Khond people

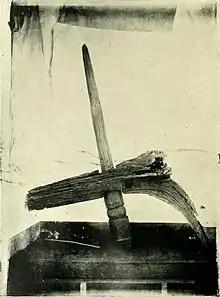
Meriah sacrifice post.

Traditionally the Khond religious beliefs were syncretic combining totemism, animism, ancestor worship, shamanism and nature worship. British writers also note that the Khonds practiced human sacrifice. Traditional Khond religion involved the worship mountains, Rivers, Sun, Earth. Baredi is place of worship. Traditional Khond religion involved different rituals such as Jhagadi or Kedu or Meriah Puja, Sru Penu Puja, Dharni Penu Puja, Guruba Penu Puja, Turki Penu Puja, and Pitabali Puja. Matiguru involved worship of earth through before sowing seeds. Other rituals connected with land fertility were 'Guruba Puja', 'Turki Puja' and in some cases 'Meriah Puja (human sacrifice)' to appease Dharni (earth). Saru penu puja involved the sacrifice of fowls and feast. In Dehuri sacrifice goat and chicken were sacrificed. Gurba Penu Puja and Turki penu puja performed outside the village. Pitabali Puja was performed by offering flowers, fruits, sandal paste, incense, ghee-lamps, ghee, sundried rice, turmeric, buffalo or a he-goat and fowl.